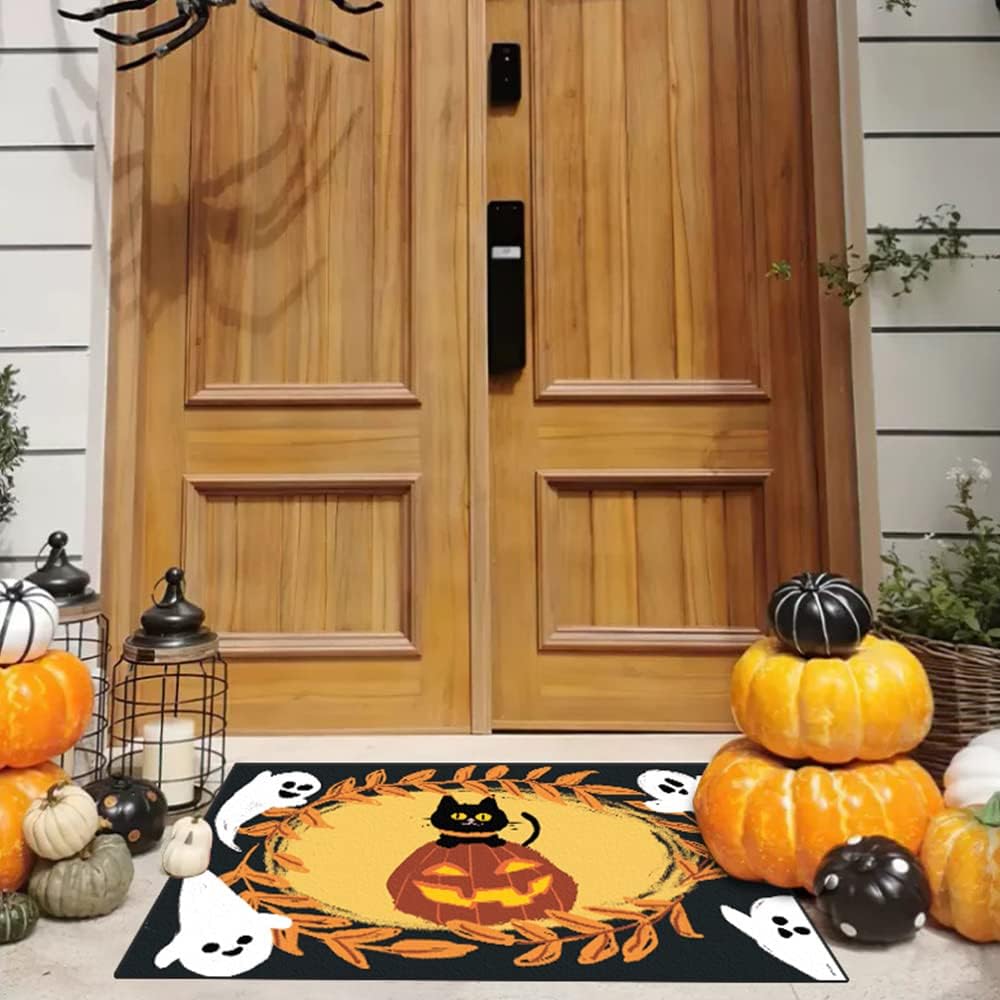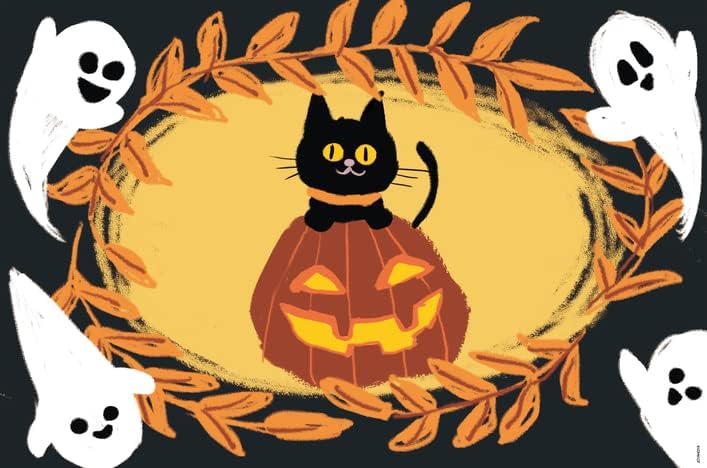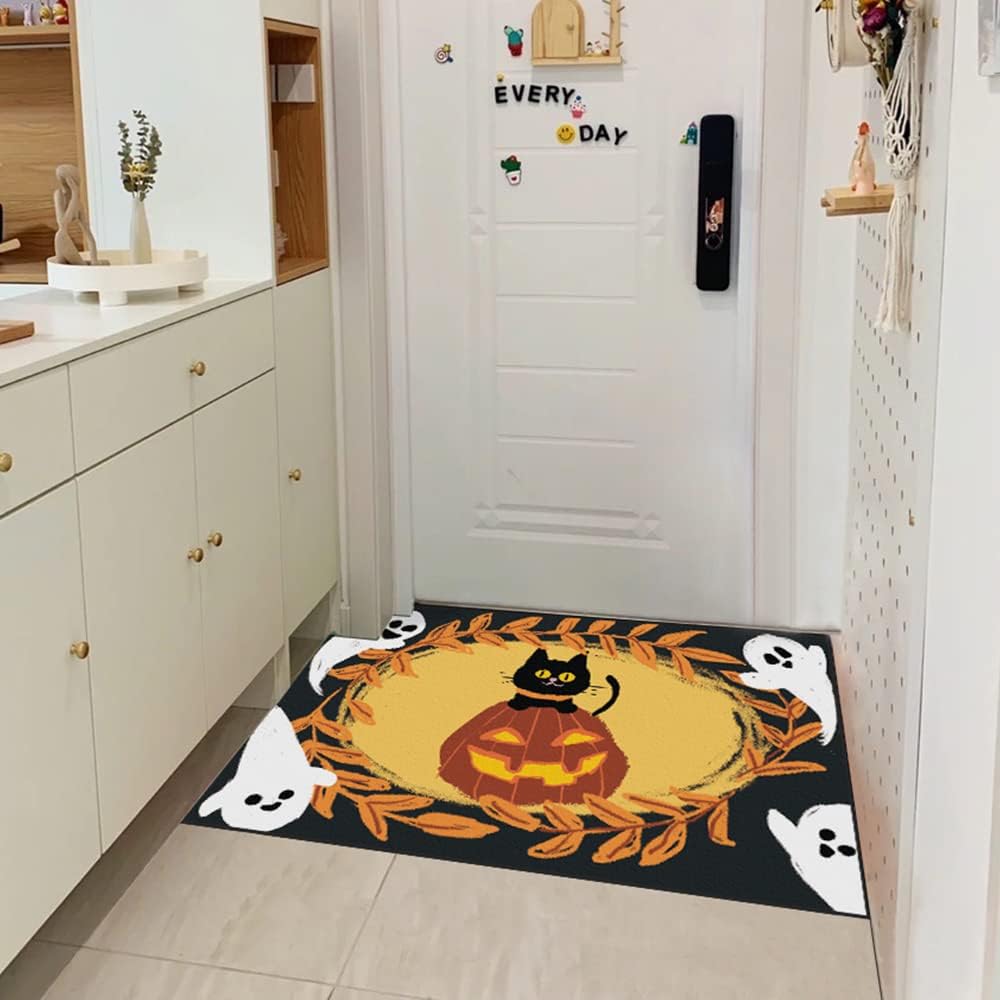
JOYAHOYA Halloween Door Mat Spooky Ghost Pumpkin Cat, Halloween Decoration, 24' x 35' Party Welcome Mat Anti-Slip Durable Backing Perfect for Trick or Treat Outdoor Rug, 24'x35', (WSJER)
Category: Amazon Home
This rug is the perfect Halloween rug to be the first impression of a home to guests and trick-or-treaters. Use this rug indoors or outdoors, whatever suits your home best. Made from 100% polyester, this rug is high-quality and built to last all types of weather conditions. Place it on your porch, deck, or paddock, or place it inside your living room or bathroom to make guests comfortable and welcome to be inside your home.
Features: 🎃【GREAT FOR HOME DECOR】This seasonal and fun door mat welcomes any guests. Great for indoor and outdoor use, especially for patios and decks to greet anyone who comes to your home | 🎃【HIGH QUALITY MATERIALS】All JOYAHOYA products come with quality as our main priority, and making sure you are valued as a customer is our goal. This stain resistant rug is made of high-quality 100% polyester crystal velvet design that lasts a long time in harsh weather, or for indoor environments as well. | 🎃【LOW-PROFILE DESIGN】The rug is 23.6' x 35.4', or 60cm x 90cm. Designed to fit any door entrance with just a 5mm thickness to prevent tripping. Has stitched edging all the way around the rug to prevent fraying and wear damage | 🎃【MINIMAL EFFORT CLEANING】The rug will eventually get dirty after many months of use. To clean the product, either shake or vacuum the surface to remove debris, and you will be good to go | 🎃【PERFECT FOR HALLOWEEN】Great use for parties, trick or treat, or for any occasion to give a nice warm welcome to guests. The best way to great someone to your home is through your door mat | Type:water resistant